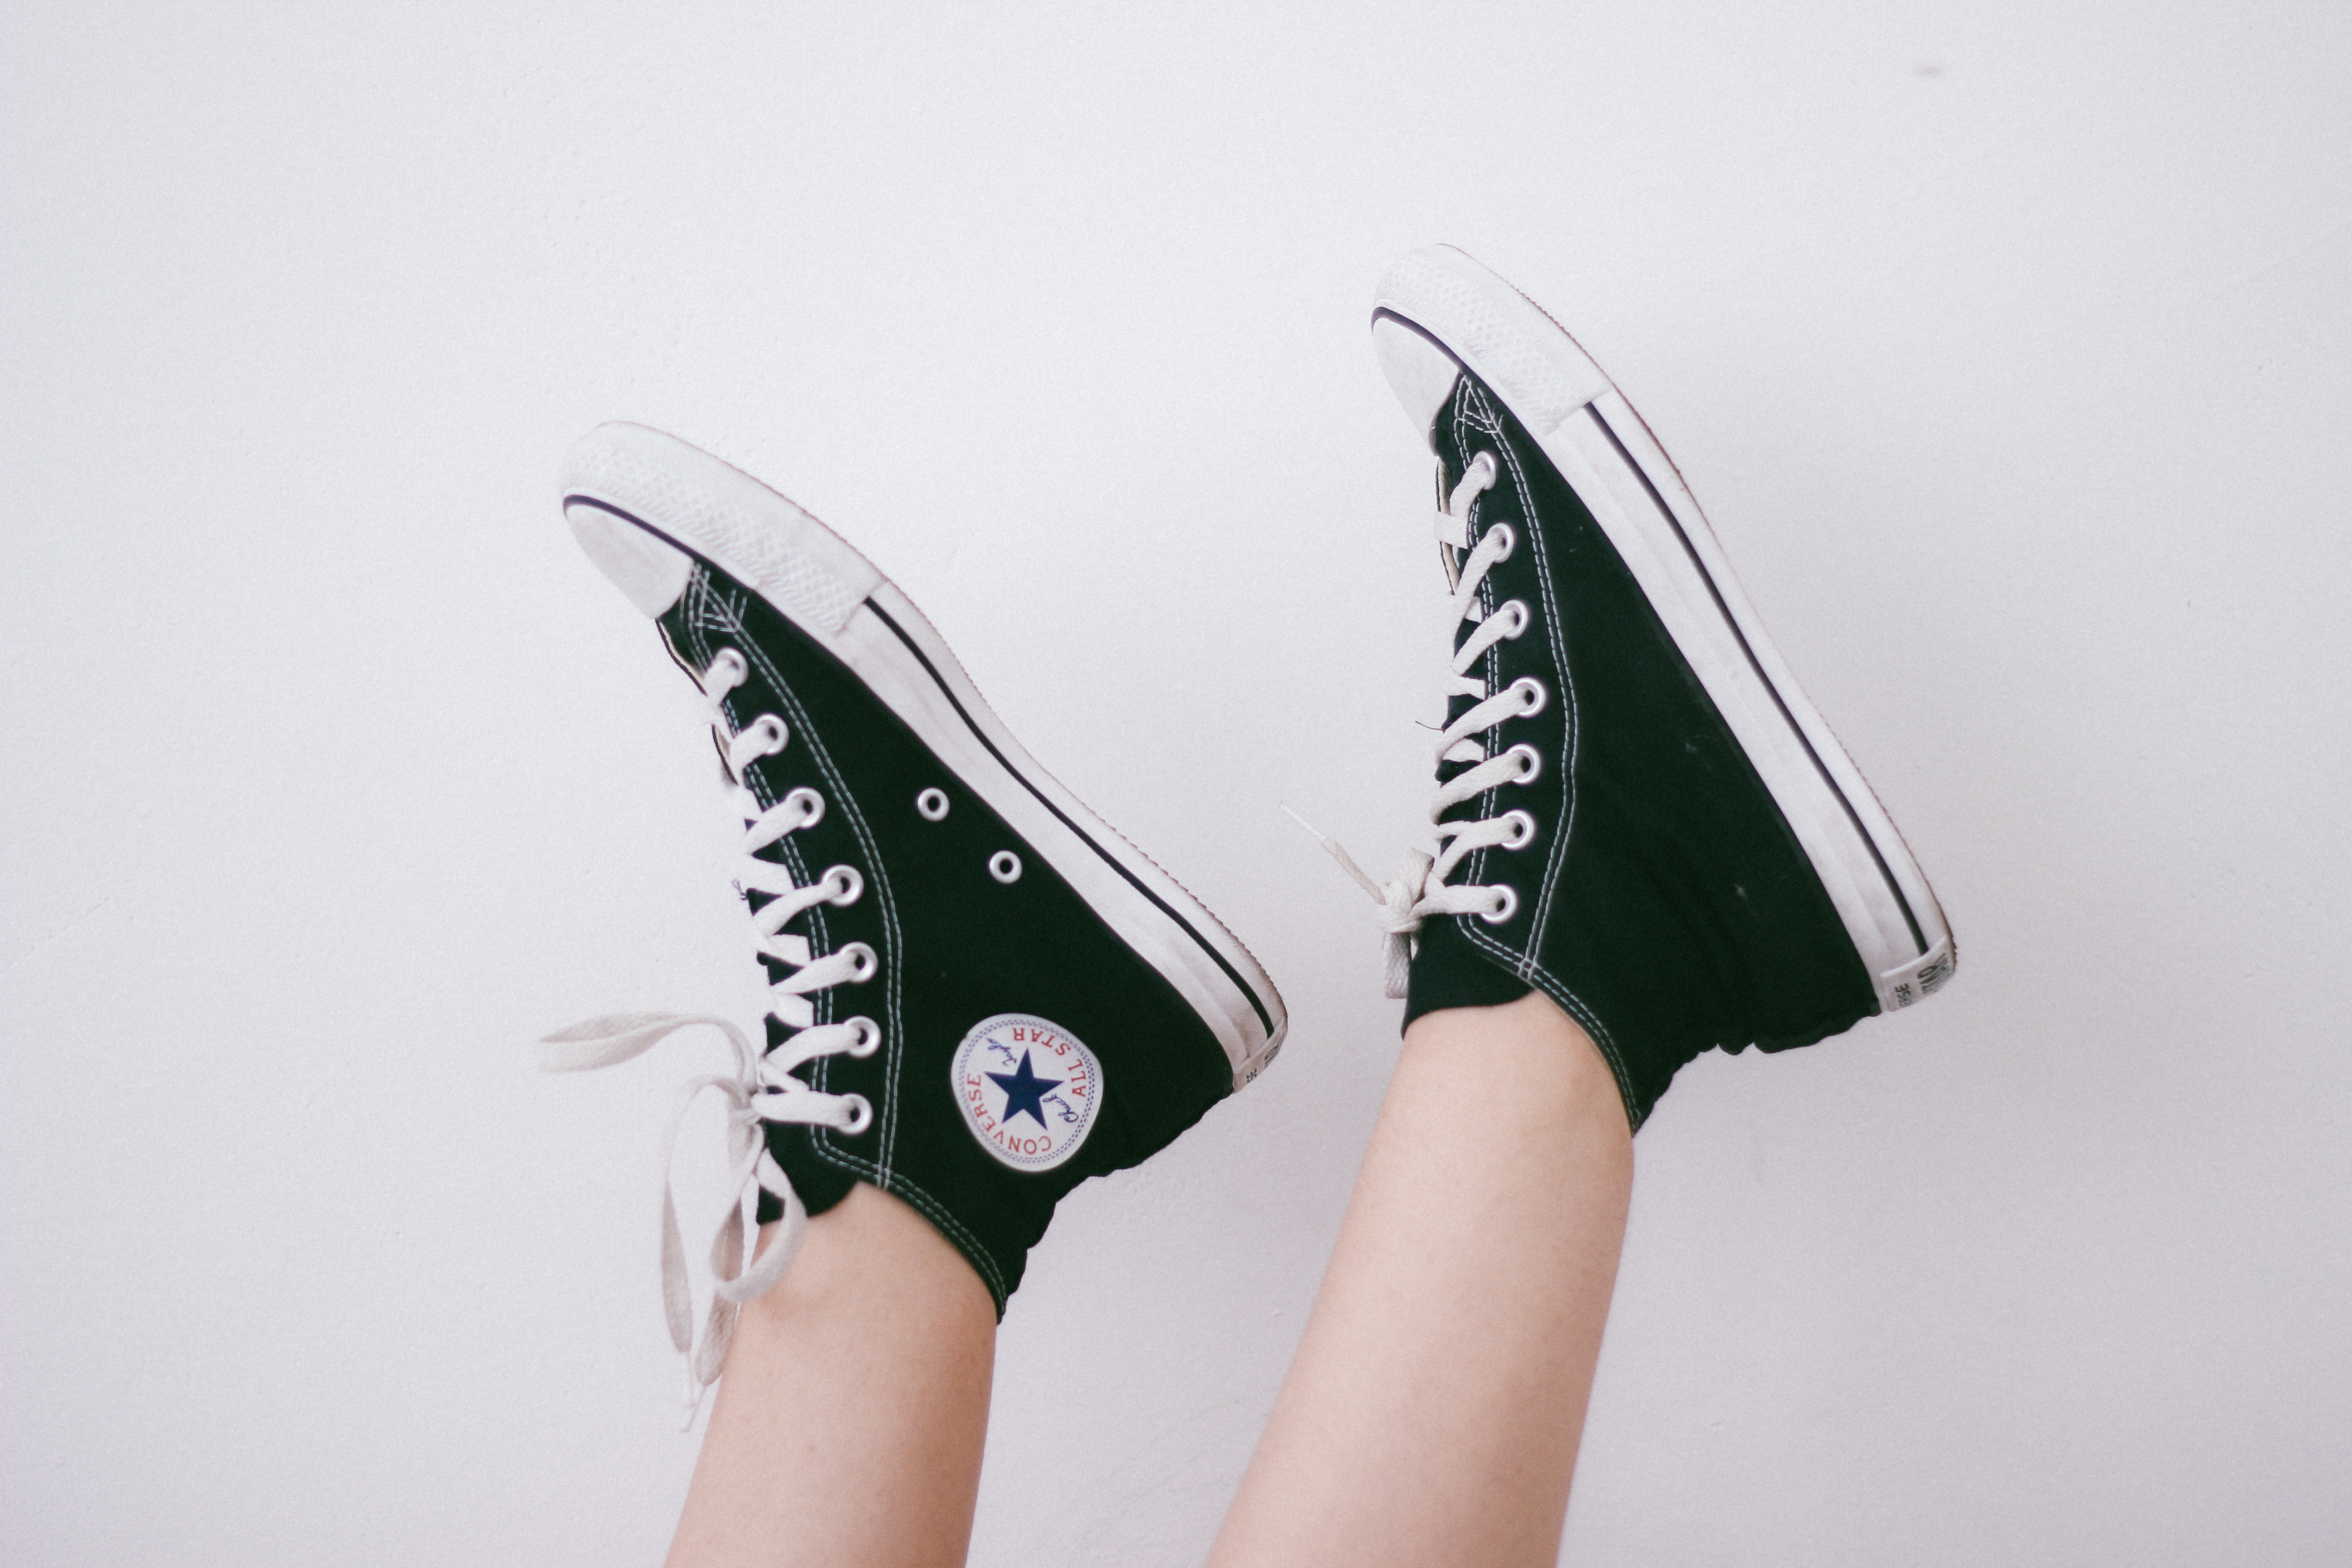
wing, white, feet, clothing, shoes, legs, sneakers, footwear, costume, coverse